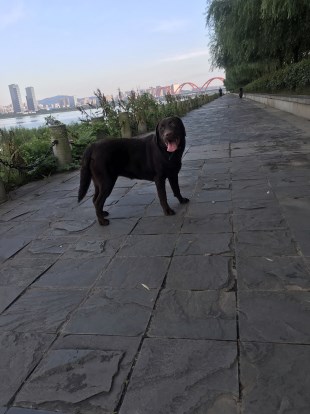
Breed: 3580-n000122-Labrador_retriever